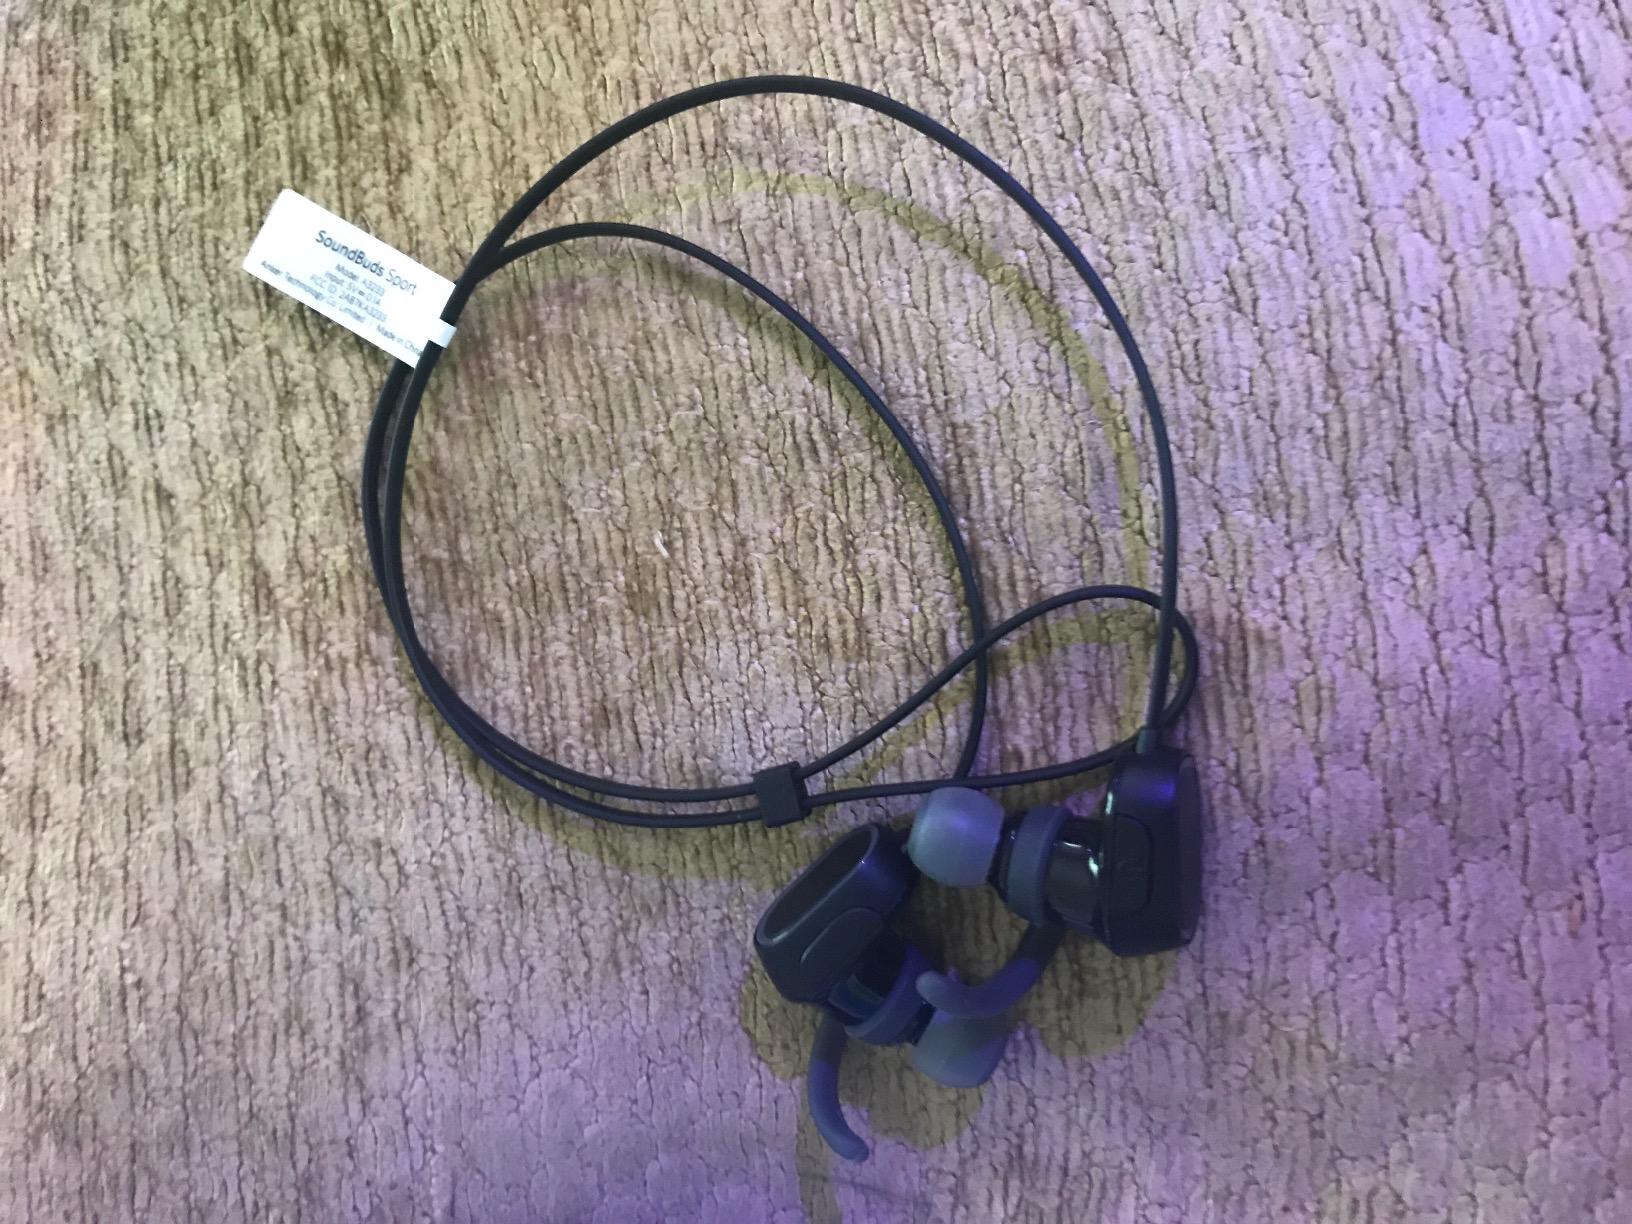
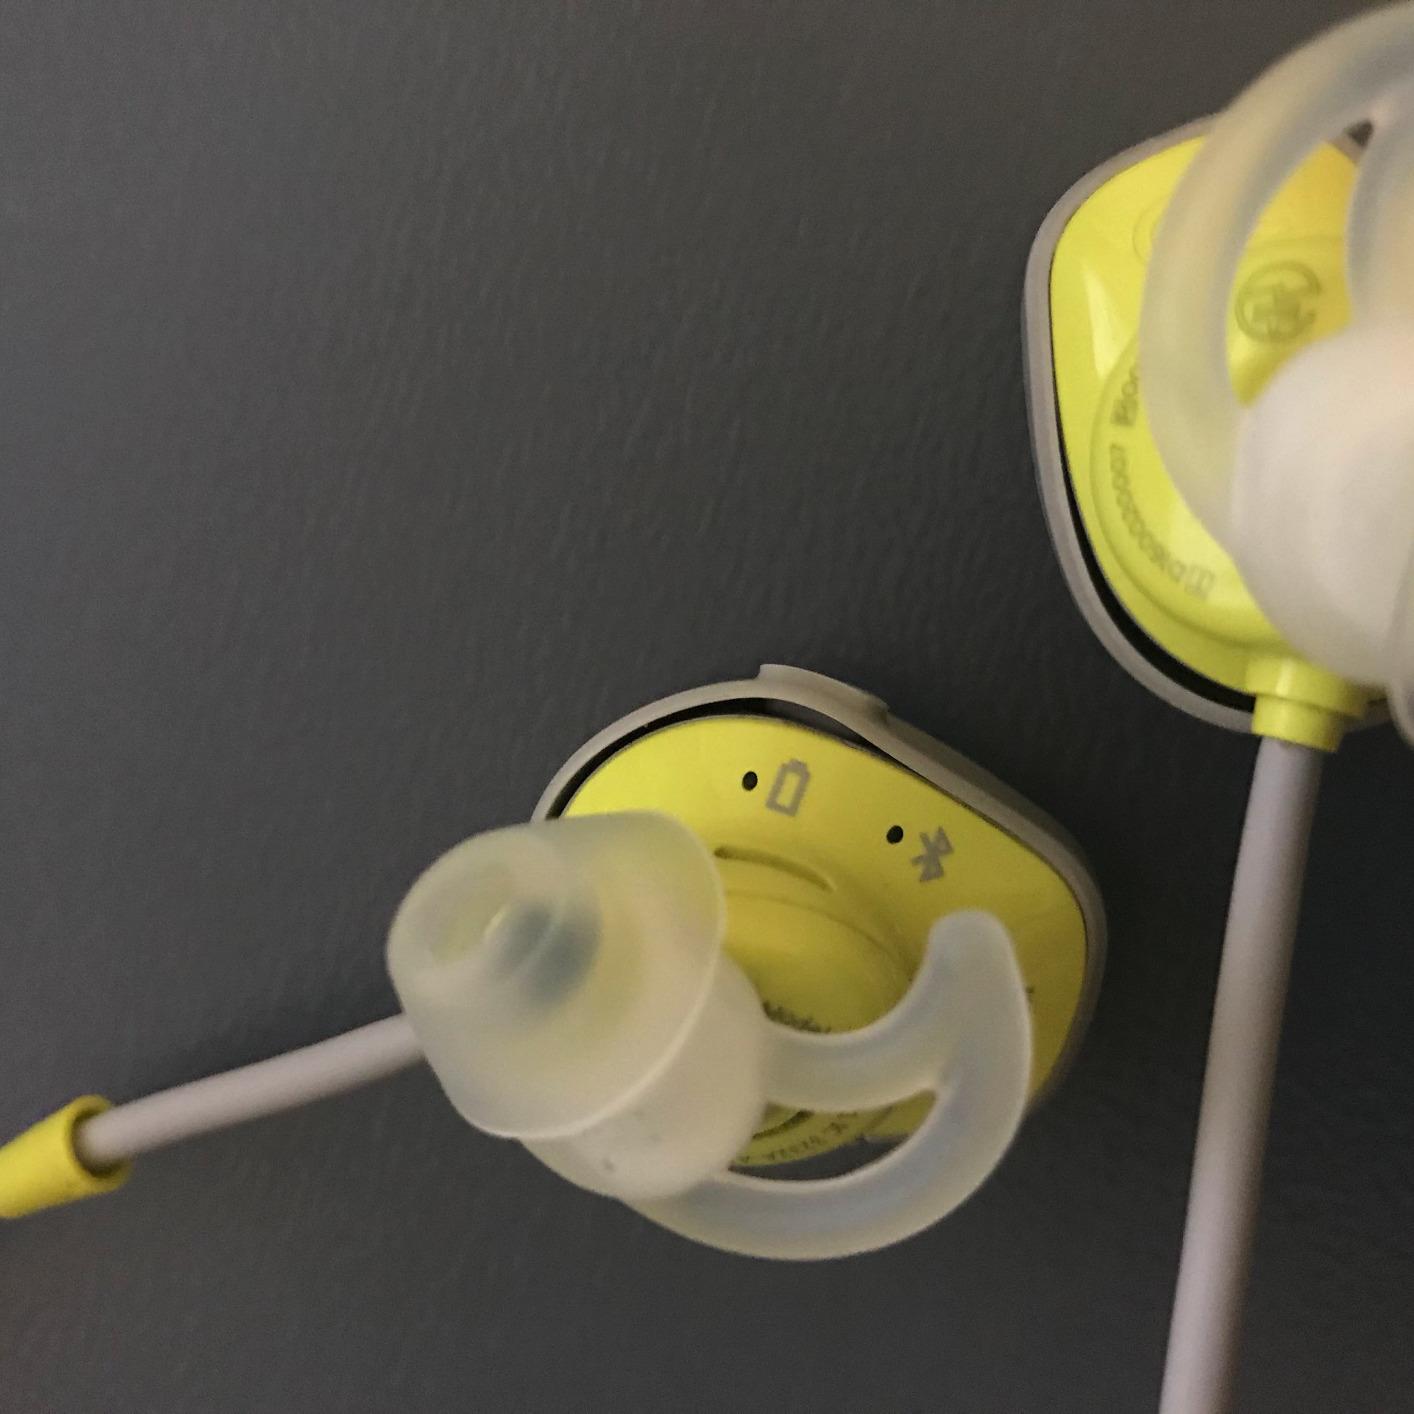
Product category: headphones
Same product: no